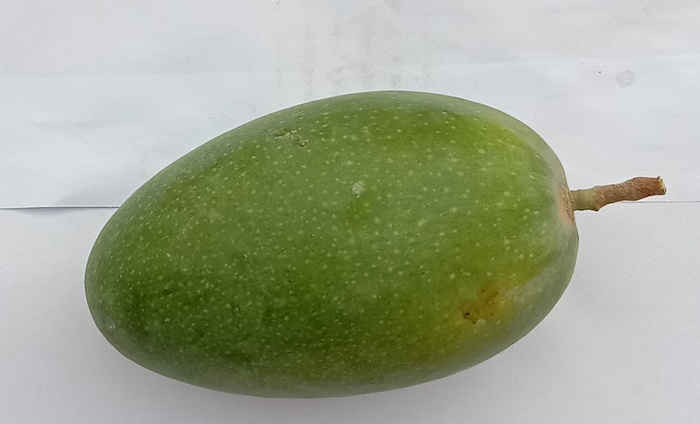
Mango variety: Dosehri